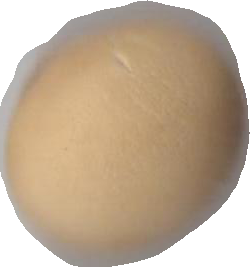
Variety: Dega